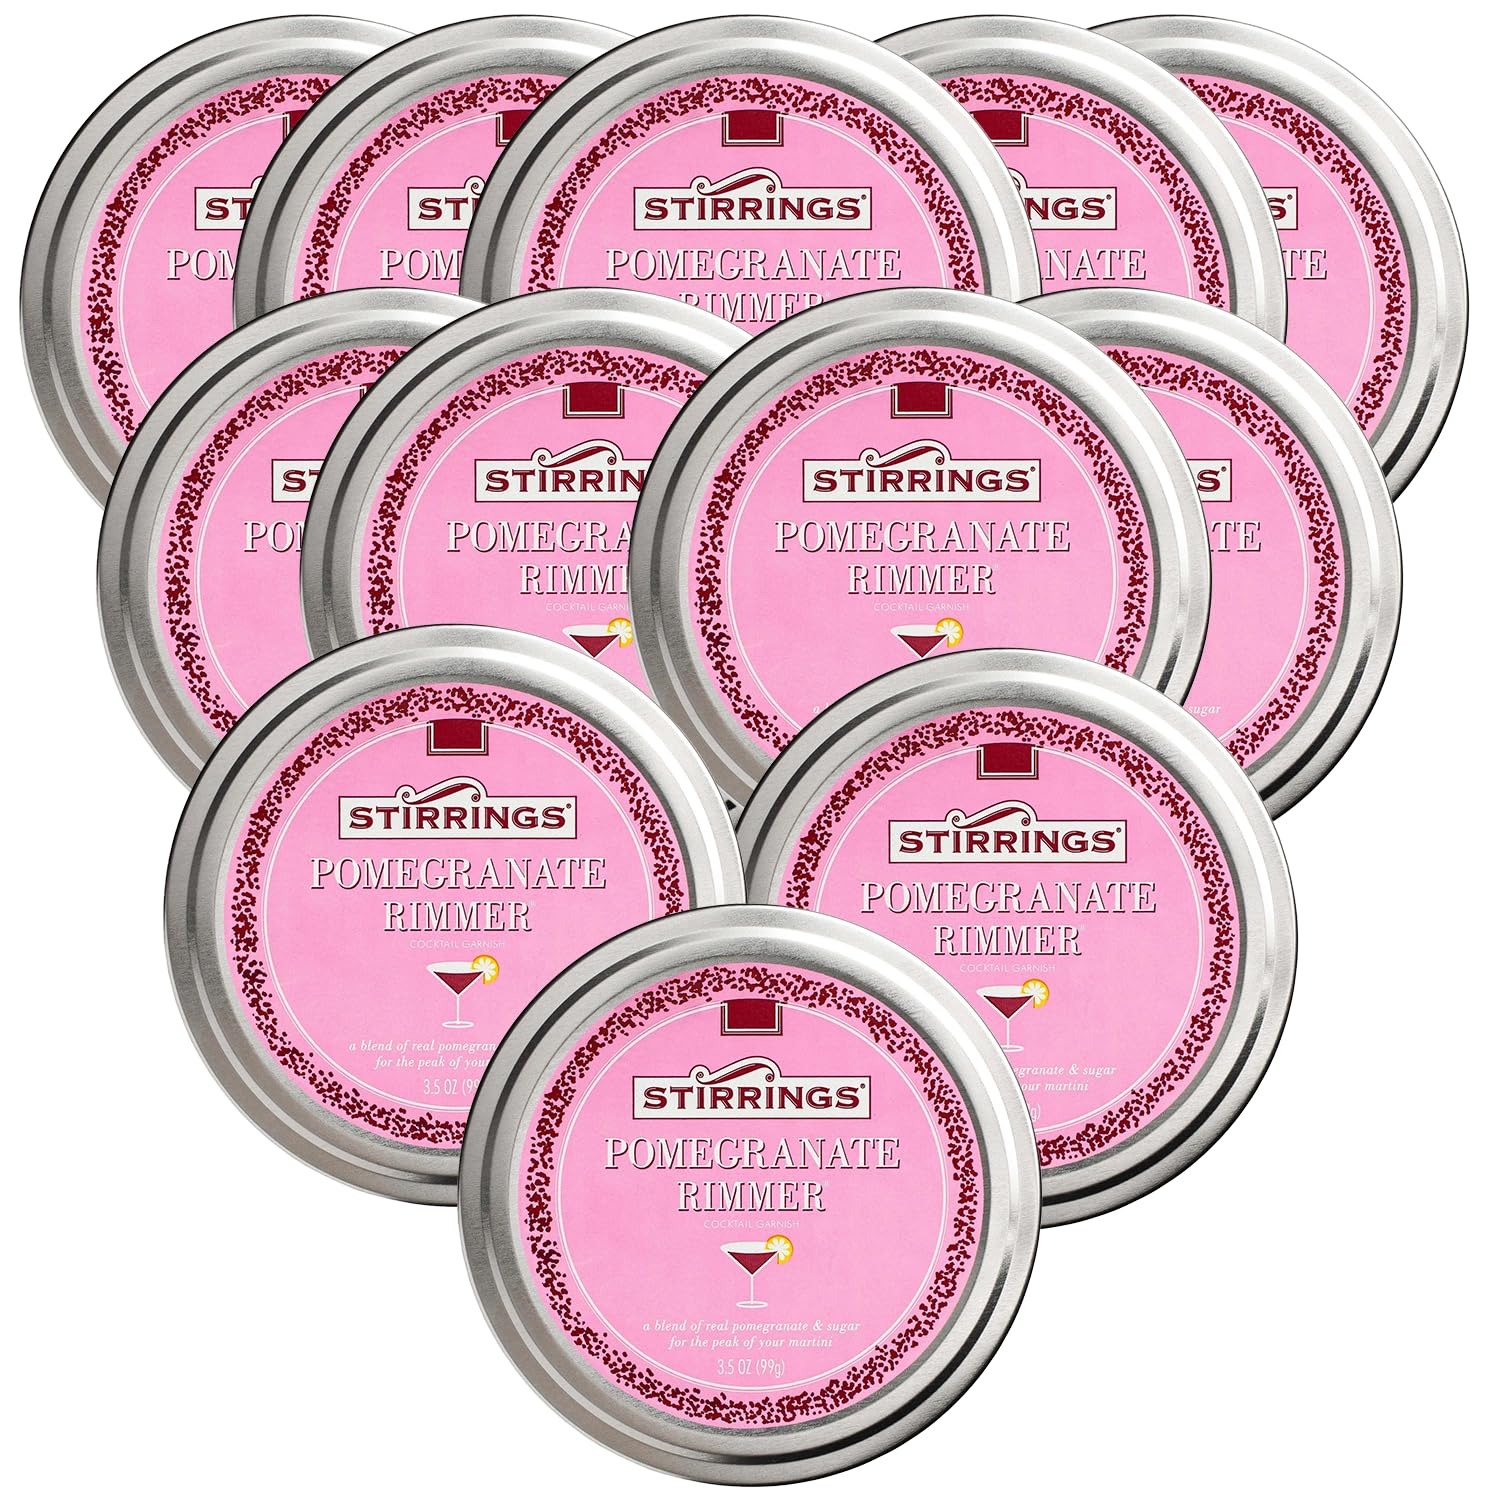
Item Name: Stirrings 12 Pack Pomegranate Cocktail Rimmer - Easy to Rim a Glass - Specialty Sugar and Salt Drink Rimmers
Bullet Point 1: Pomegranate Rimmer: This sugar rimmer for cocktails will make any drink taste amazing. The most difficult challenge in creating our Pomegranate Rimmer was figuring out how to sift the seed shells from the fruit. We solved it by screening the ingredients, which include crushed pomegranate and sugar, three times through increasingly finer mesh.
Bullet Point 2: Craft delectable cocktails effortlessly with Stirrings' acclaimed cocktail mixers, bar essentials, and cocktail rimmers.
Bullet Point 3: Elevate any occasion by effortlessly concocting vibrant and flavorful drinks with your preferred spirit.
Bullet Point 4: Enjoy guilt-free indulgence with mixers crafted from premium ingredients like authentic fruit flavors, real cane sugar, and pure juice.
Bullet Point 5: Stock up on Stirrings' home bar essentials to always impress your guests and elevate your mixology game.
Bullet Point 6: Enhance your cocktails with Stirrings' innovative rimmers, offering ready-to-use specialty sugar and salt blends for rimming glasses with flair.
Bullet Point 7: Explore a new realm of taste and convenience with Stirrings' range of mixers, bar necessities, and rimmers.
Bullet Point 8: Whether you're a seasoned mixologist or a casual enthusiast, Stirrings' products promise to enhance your home bar setup and leave a lasting impression on every guest.
Bullet Point 9: Includes (12) 3.5 OZ Containers, Phone and tablet holder and tasting notes/recipes.
Value: 3.5
Unit: Ounce

Price: 77.98